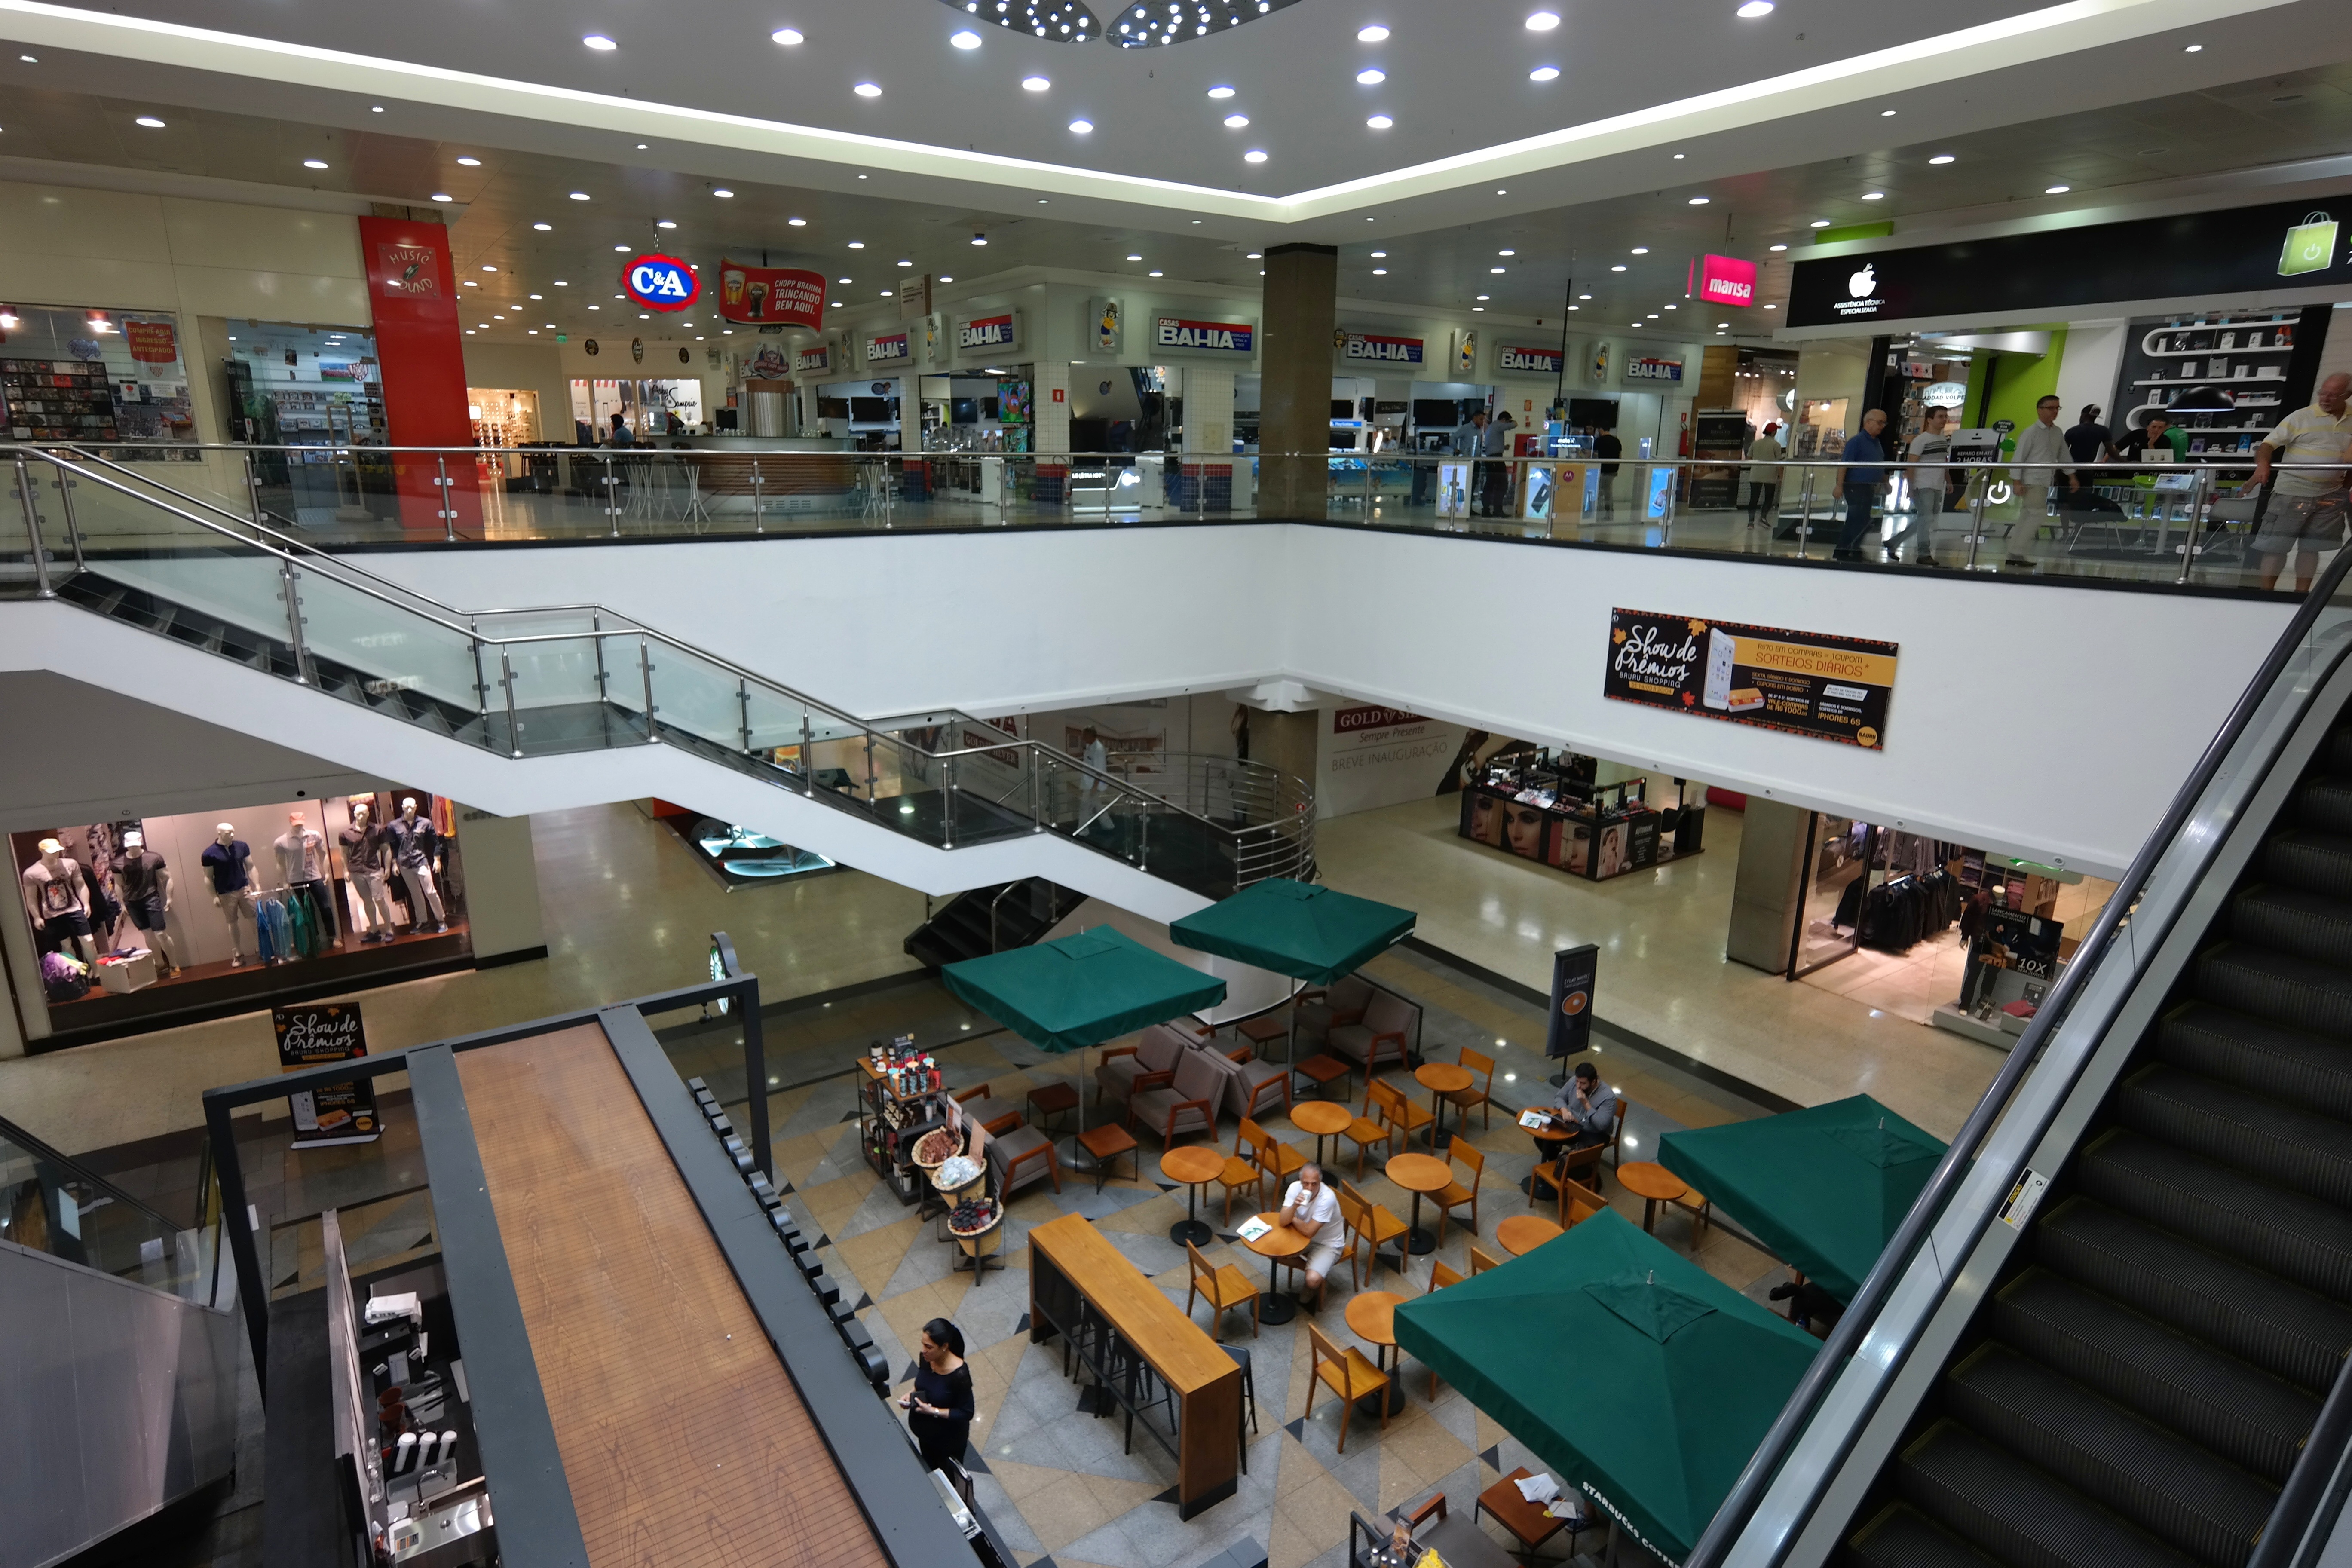
building, interior design, starbucks, stairs, trade, mall, stores, retail, shopping mall, purchases